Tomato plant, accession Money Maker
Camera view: horizontal (90 deg, fisheye); turntable rotation: 0 degrees
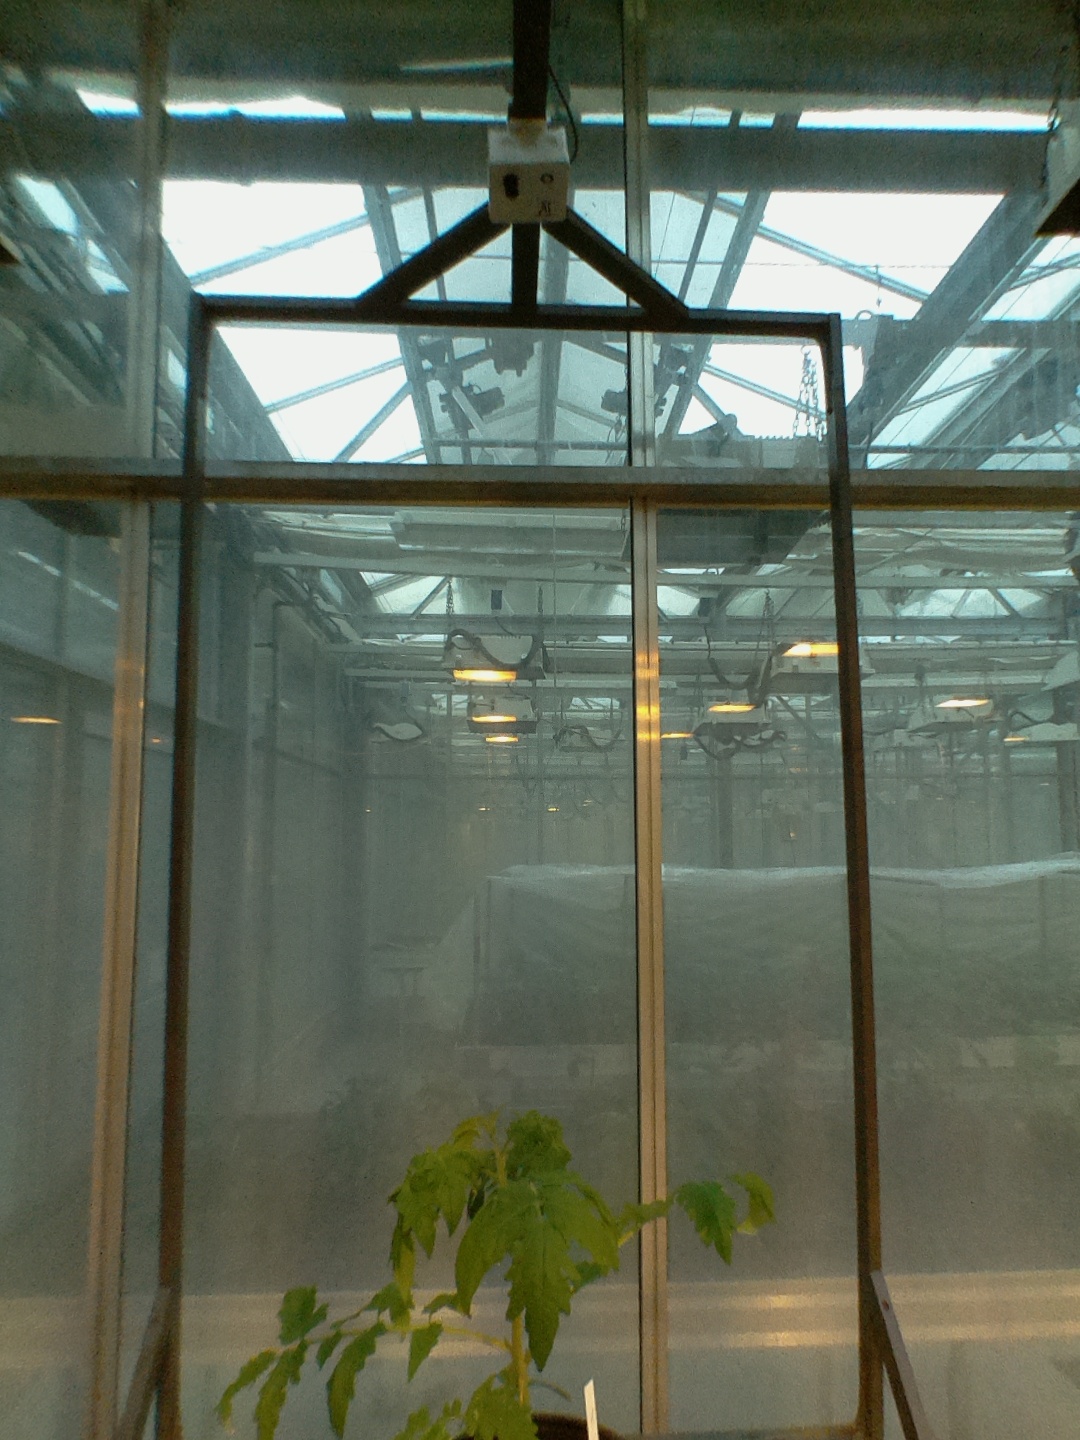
BBCH growth stage 14: 8 of true leaves visible